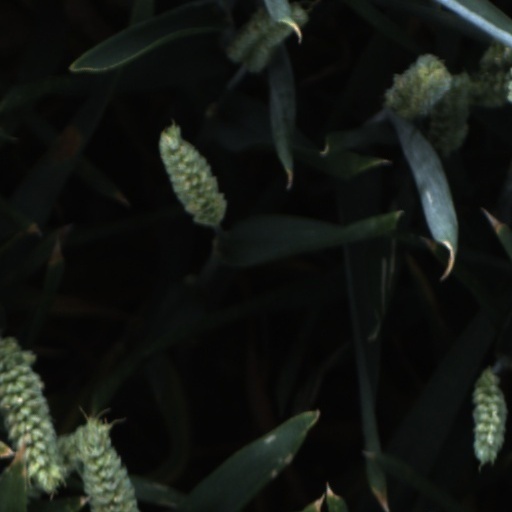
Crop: wheat